Juan Carlos García Pérez de Arce

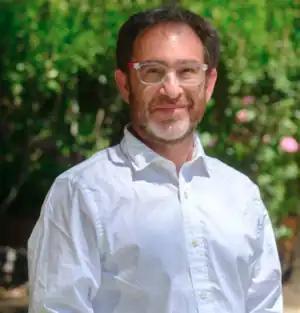
Juan Carlos García in 2022

Juan Carlos García Pérez de Arce (born 3 January 1971) is a Chilean architect and politician who served as Chile's Minister of Public Works from 2022 to 2023.